Clarita (film)

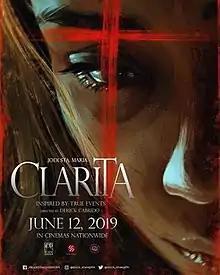

Clarita is a 2019 Philippine supernatural horror film directed by Derick Cabrido and starring Jodi Sta. Maria. It was based on the alleged possession of Clarita Villanueva.